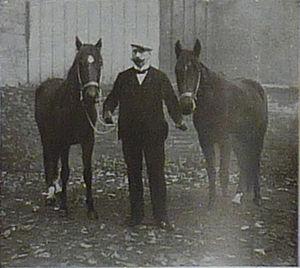
Hans le Malin est un cheval, élevé en Allemagne au début du XXᵉ siècle. Grâce à son « intelligence supérieure », il devient célèbre dans toute l'Europe et met la communauté scientifique de l'époque en émoi. Ce cheval semble, en effet, pouvoir répondre à toutes sortes de questions : « En tapant du sabot, Hans était capable d'additionner, de soustraire, de multiplier et de diviser. Hans pouvait épeler, lire, et résoudre des problèmes d’harmonie musicale ». Son premier propriétaire, Wilhelm von Osten, l'éduque au calcul et à la lecture en toute bonne foi. Face à la controverse suscitée par la réalité de l'intelligence de Hans, plusieurs scientifiques étudient son cas.